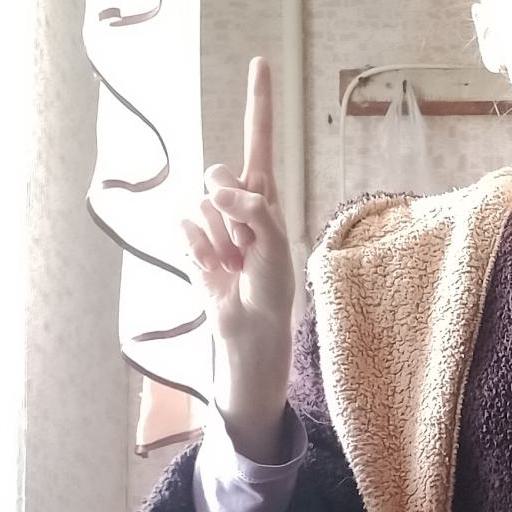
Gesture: one